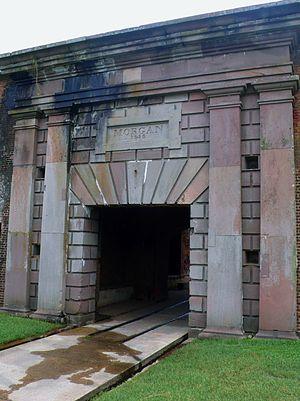
Les National Historic Landmarks de l'Alabama représentent l'histoire de l'Alabama de la période précolombienne jusqu'à nos jours. L'État compte trente-six National Historic Landmarks, qui sont situés dans dix-huit des soixante-sept comtés de l'État. Parmi ces monuments, cinq ont un intérêt militaire, huit sont des exemples importants d'un style architectural particulier, six sont des sites archéologiques, cinq ont joué un rôle dans la lutte des Afro-américains pour les droits civils, et cinq sont associés au développement du Programme spatial des États-Unis. Un des NHL de l'État a par la suite perdu ce statut.
Fort Morgan est un site historique fortifié à l'embouchure de la baie de Mobile dans le comté de Baldwin en Alabama. Certains le considèrent comme « l'un des meilleurs exemples de l'architecture militaire du Nouveau Monde ». Il fut nommé en l'honneur du héros de la Guerre d'indépendance des États-Unis Daniel Morgan. Sa construction fut achevée en 1834 et les premières troupes s'y installèrent en mars de cette même année.